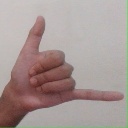
अक्षर: द